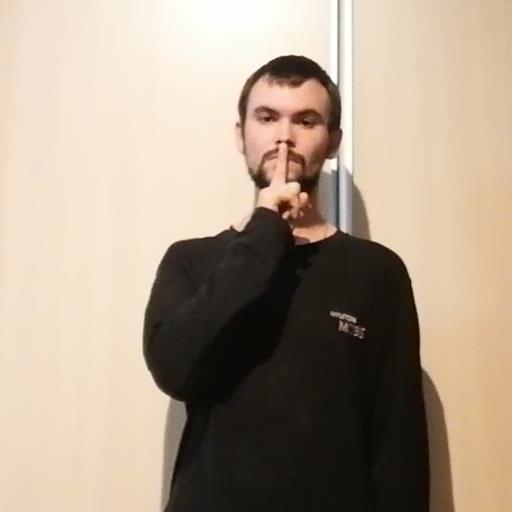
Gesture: mute